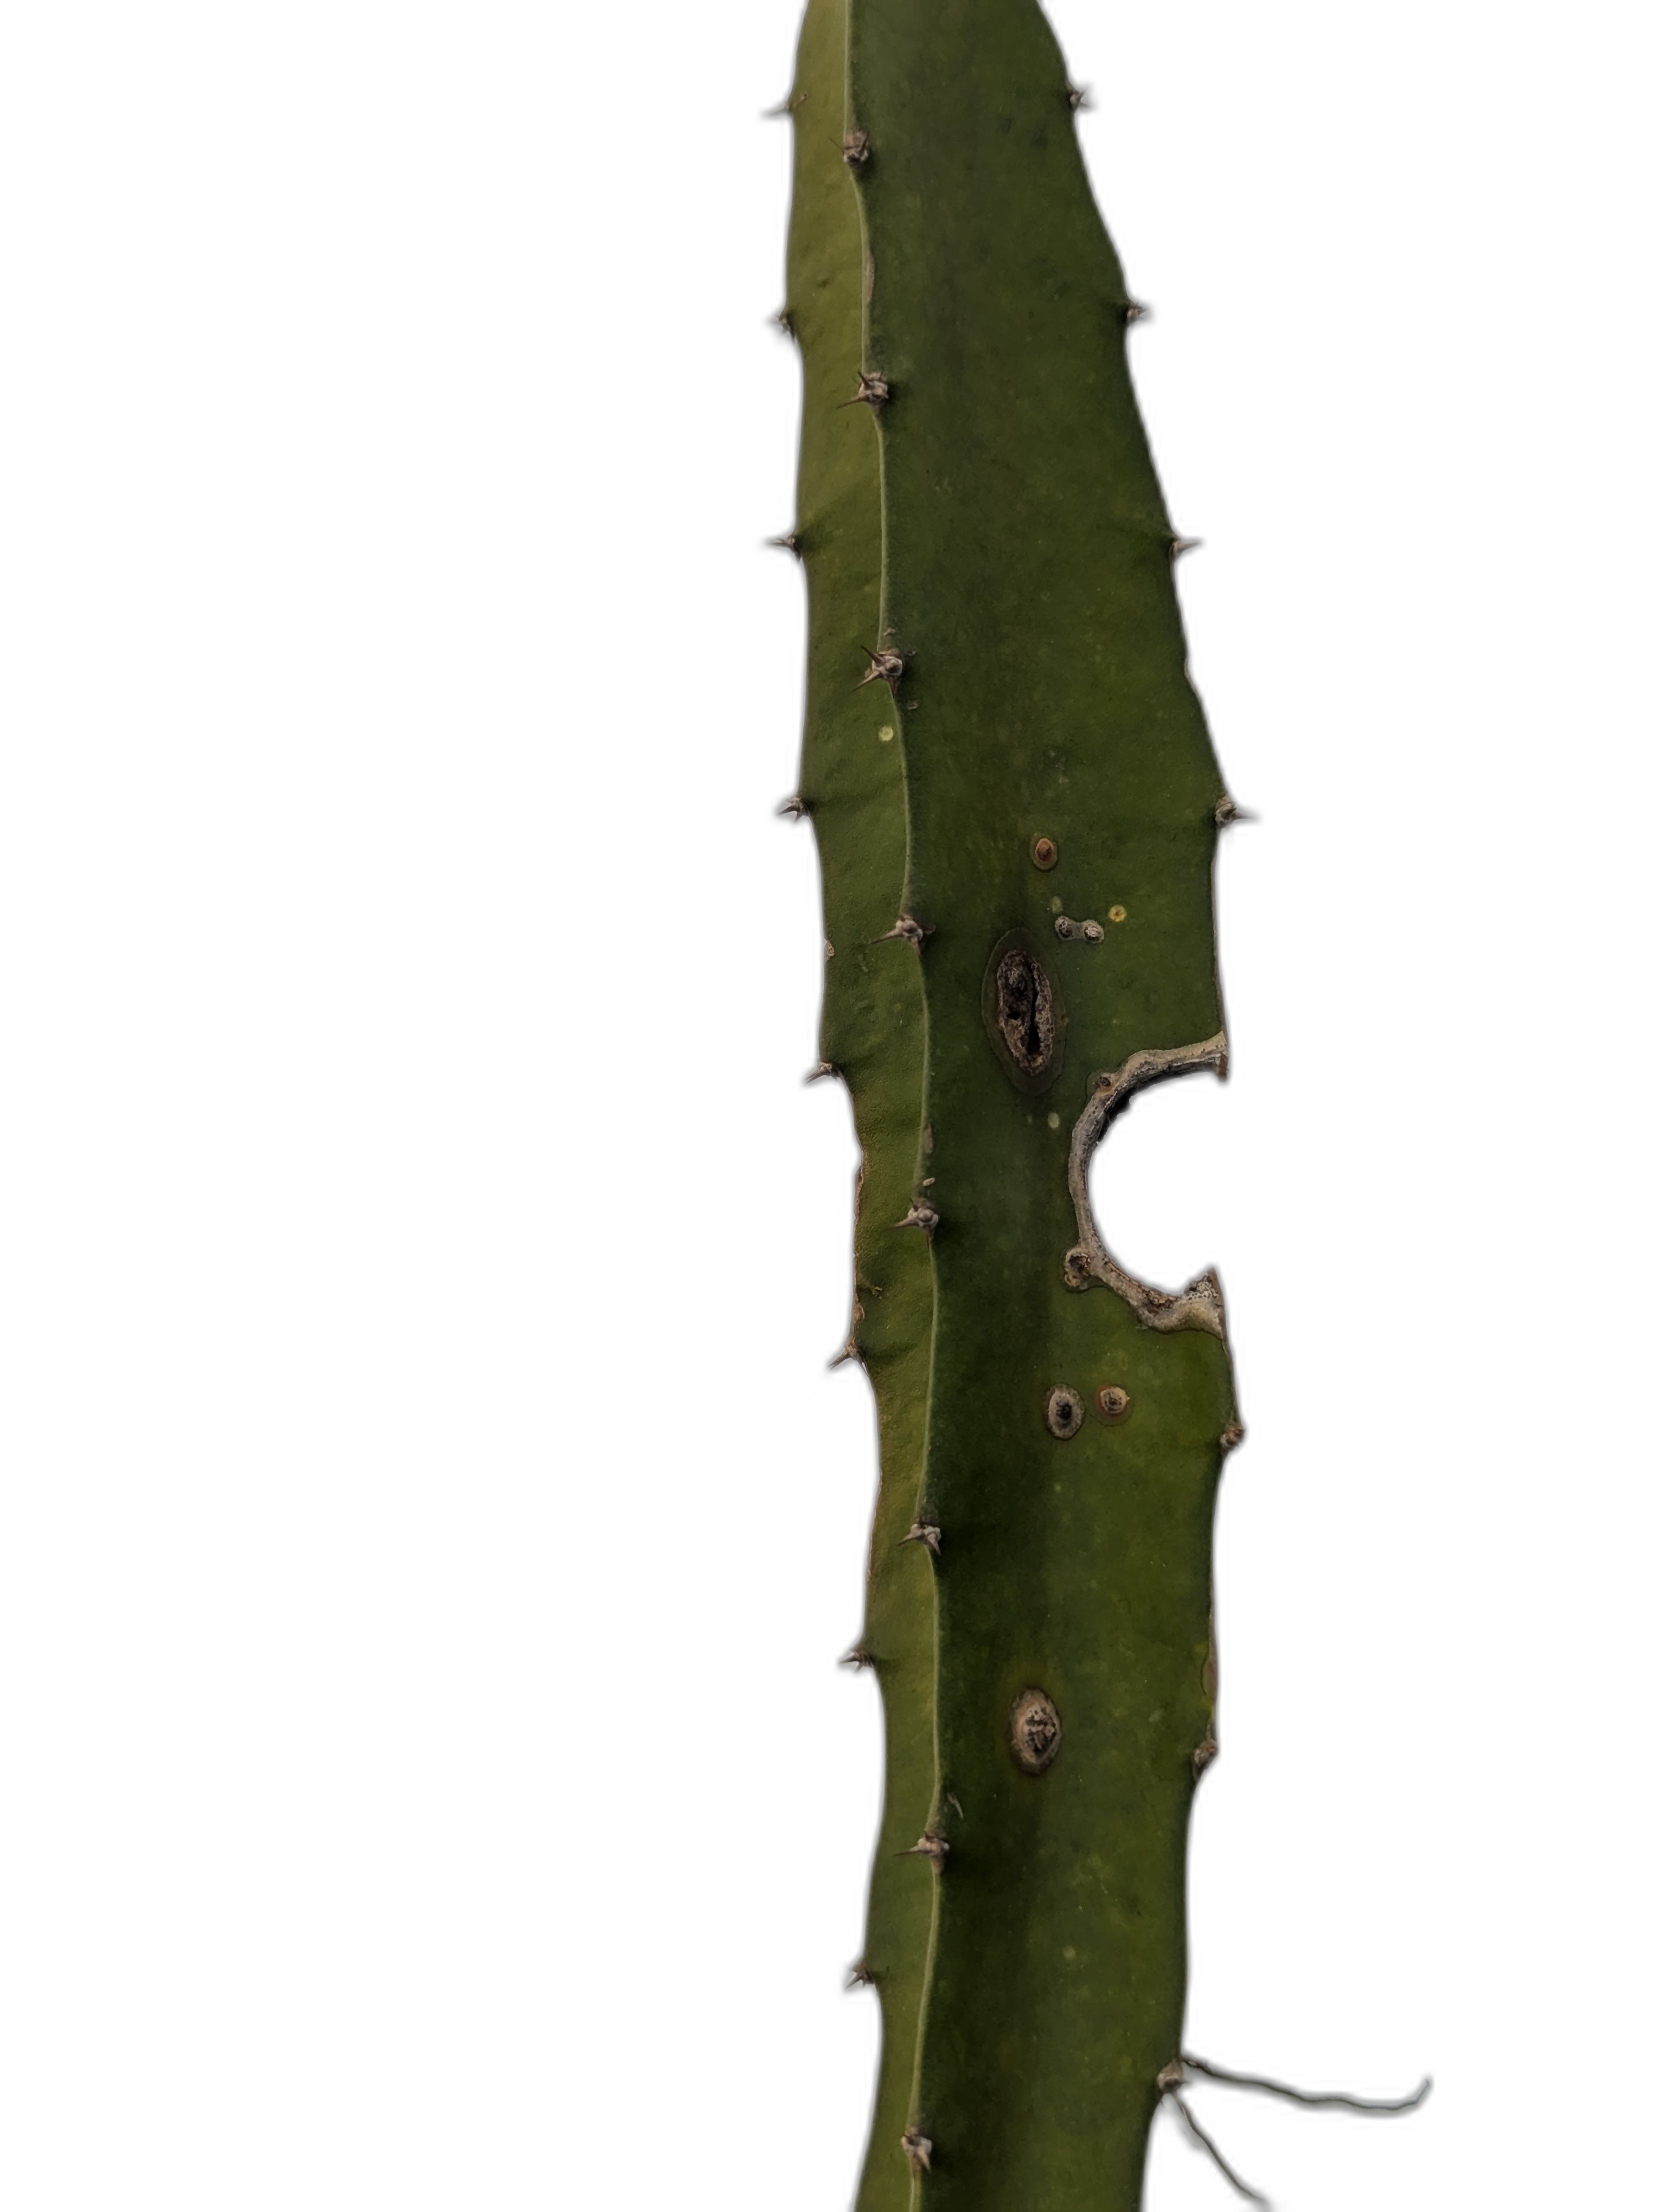
Label: Bad leaf